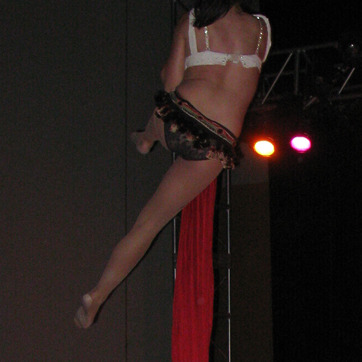
Material: skin